J. Howard Crocker

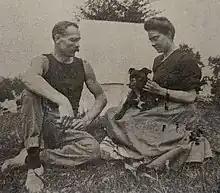
Black and white photo of a middle-aged man and woman wearing casual clothes, sitting outside of a tent, playing with a small dog

Crocker became director of the physical education department of the University of Western Ontario in November 1930. His responsibilities included coaches of the intercollegiate sports teams for the Western Mustangs, arranging travel and accommodations to road games and tournaments, organizing intramural sports, and administration of the athletic department.